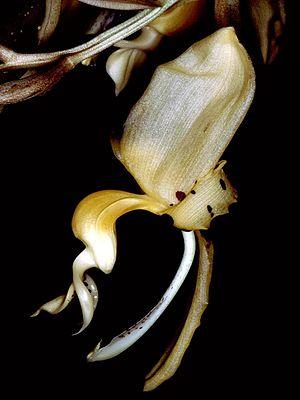
La flore en Colombie se caractérise par une biodiversité importante, avec le taux le plus élevé d'espèces par unité de surface à travers le monde. Plus de 130 000 espèces ont été signalées sur le territoire colombien.